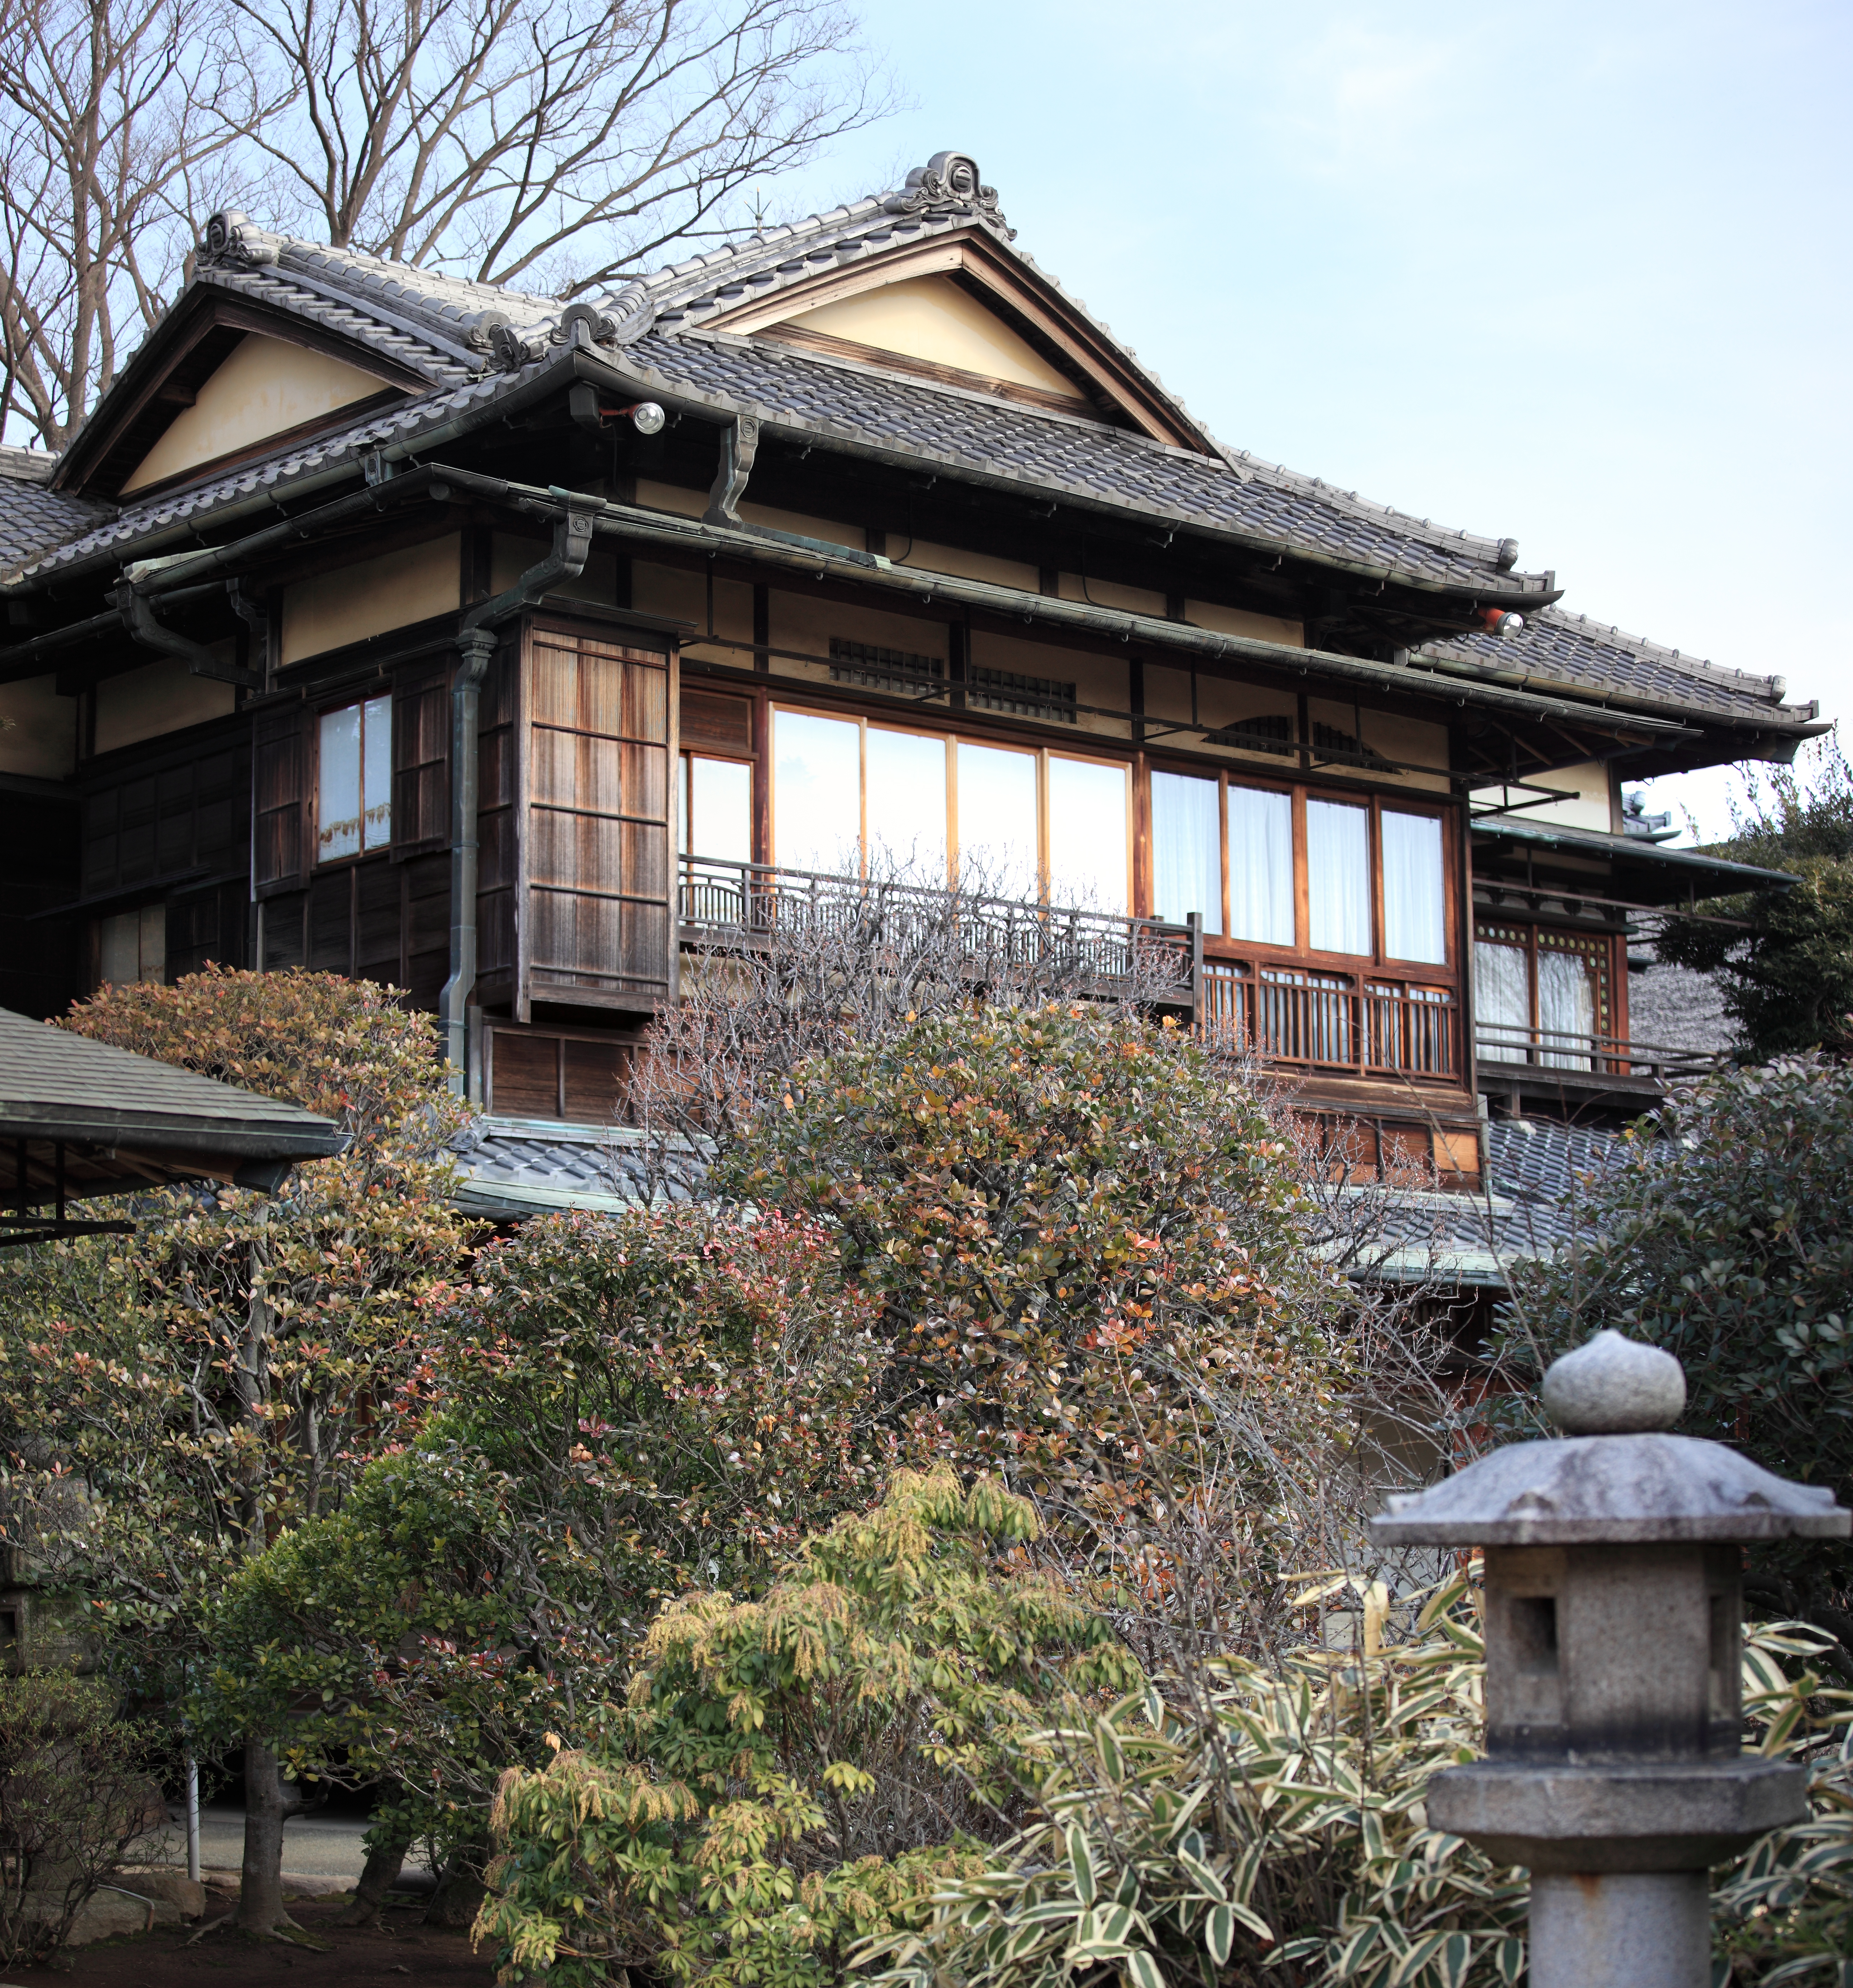
architecture, house, roof, building, home, panorama, high, museum, cottage, facade, property, exterior, memorial, design, japanese, photomerge, 5d, style, hires, estate, markii, traditional, pano, hi, res, resolution, stitch, saitama, hikigun, tohyama, kawajimamachi, residential area, outdoor structure